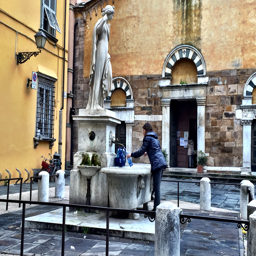
pure water still flows from the fountain in copy